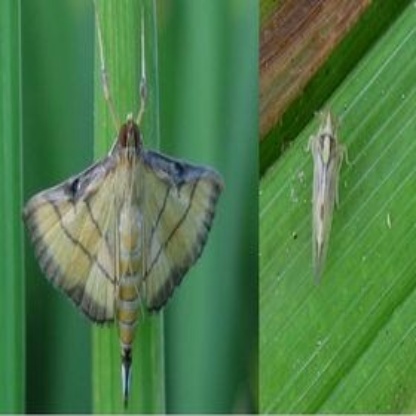
Nhãn: Sâu cuốn lá nhỏ ( Rice leaf folder)